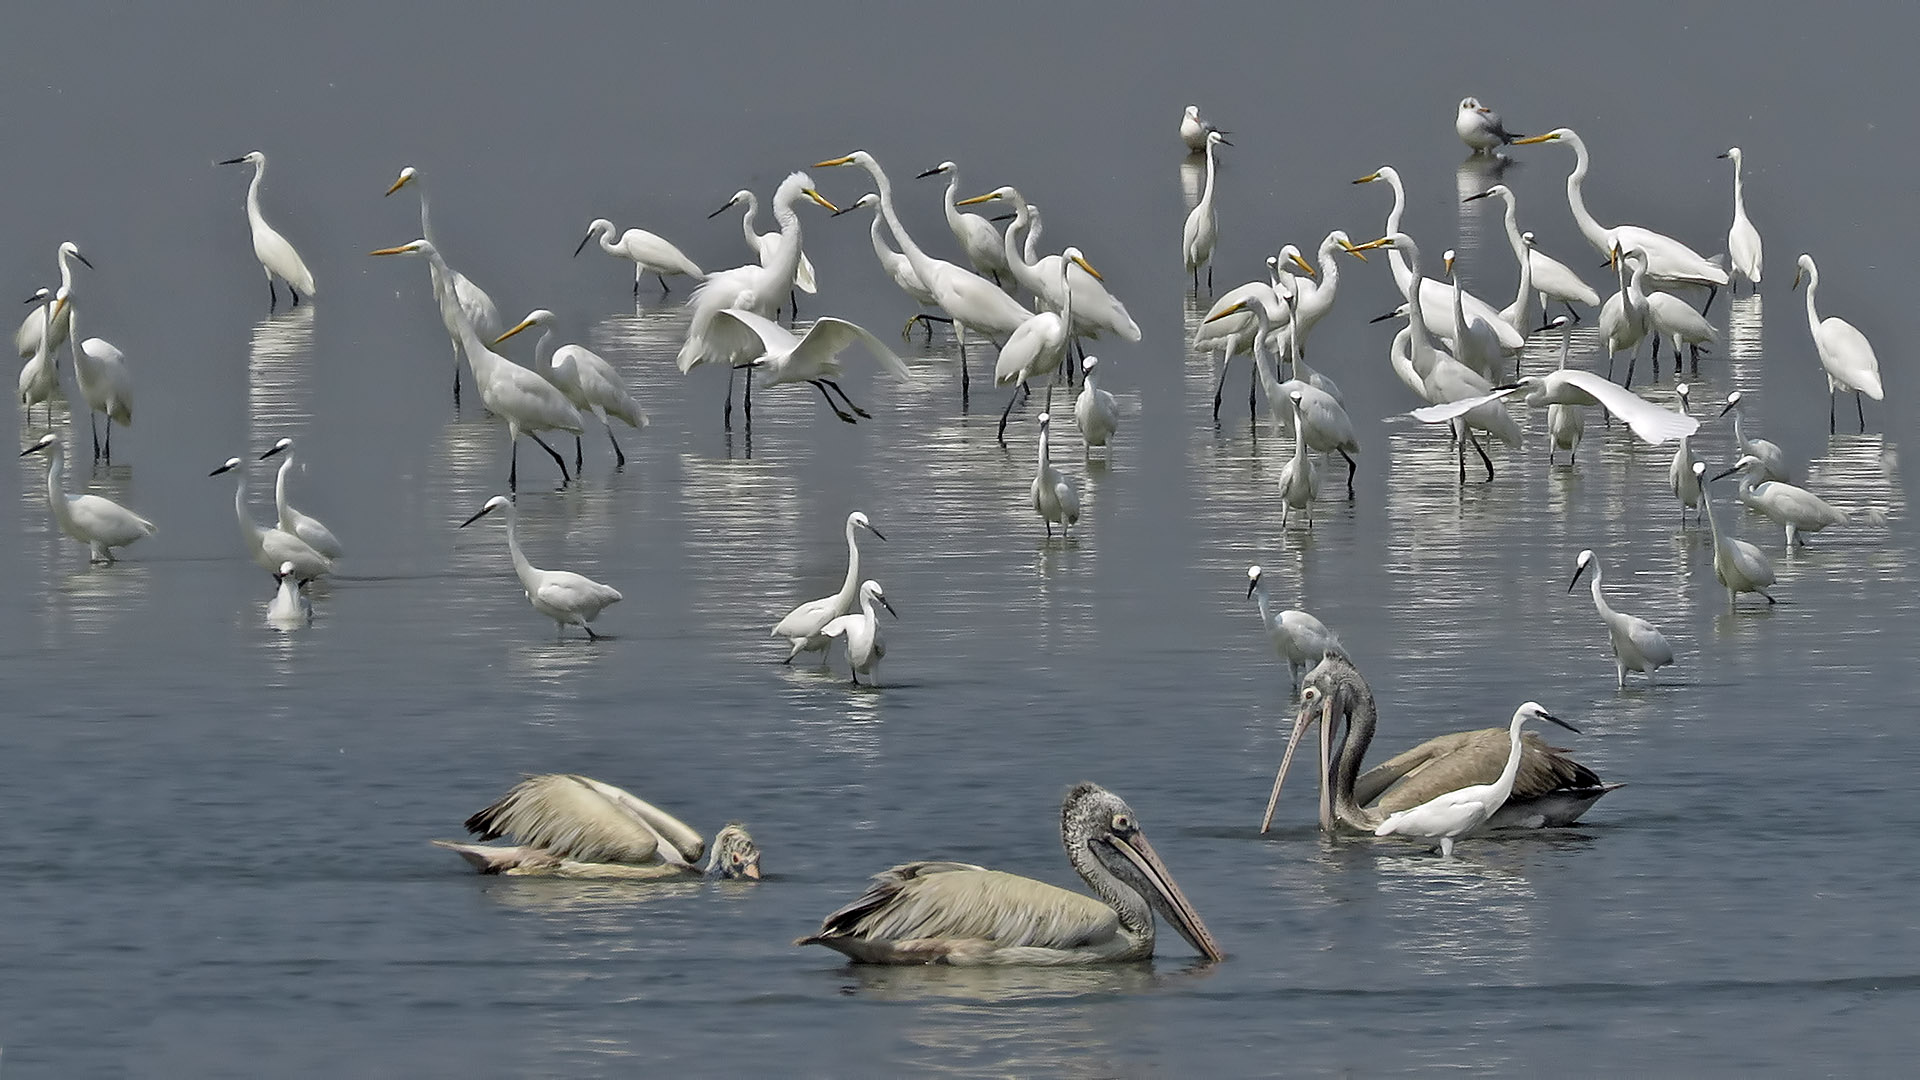
bird, pelican, seabird, wildlife, fauna, vertebrate, india, pelicans, water bird, ariansuresh, andhrapradesh, pulicatlake, lensinbuilt211365mm, egrets